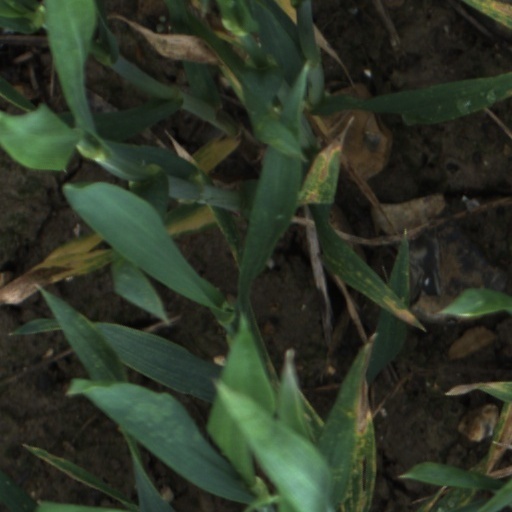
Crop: wheat